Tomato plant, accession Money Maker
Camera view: vertical (180 deg); turntable rotation: 60 degrees
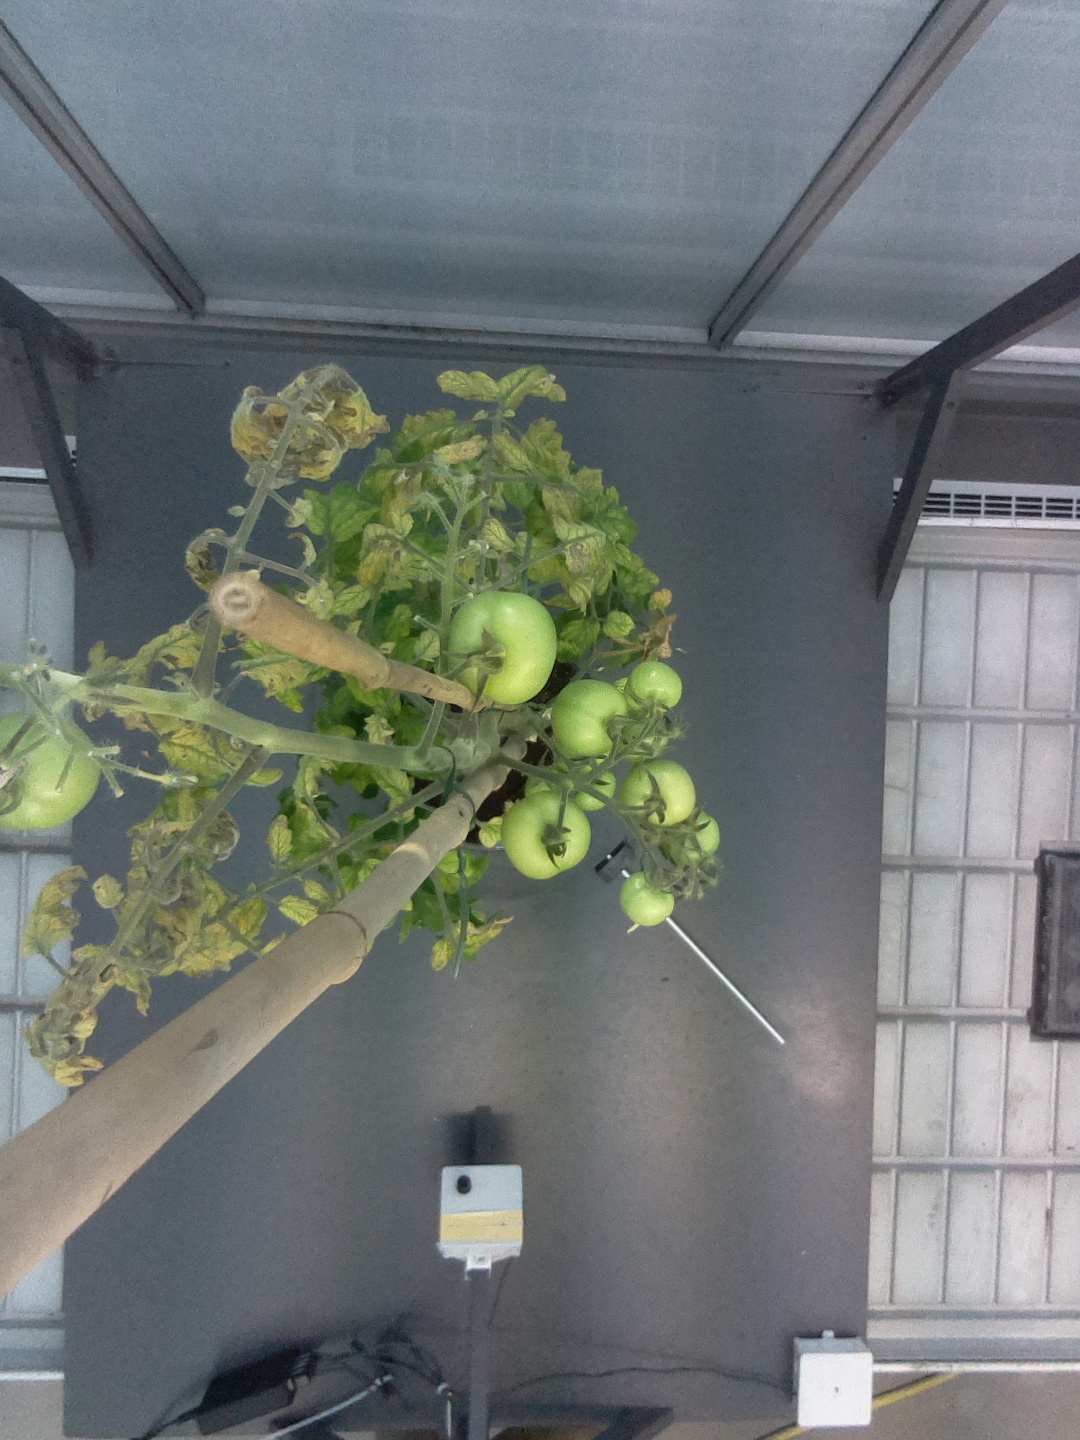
BBCH growth stage 79: 90% -100% of final fruit size